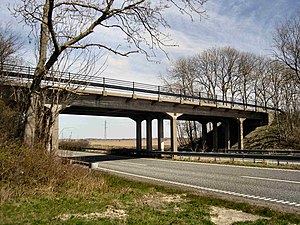
Sydmotorvejen / Historie
Motorvejsbro øst for Rødby bygget i 1940'erne
Motorvejsbro øst for Rødby bygget i perioden 1941-1944
Sydmotorvejen er en motorvej på Sjælland, Falster og Lolland. Den går fra Ølby til Rødbyhavn og er en del af europavejene E47 og E55. Den udgør vejdelen af den danske del af Fugleflugtslinjen.